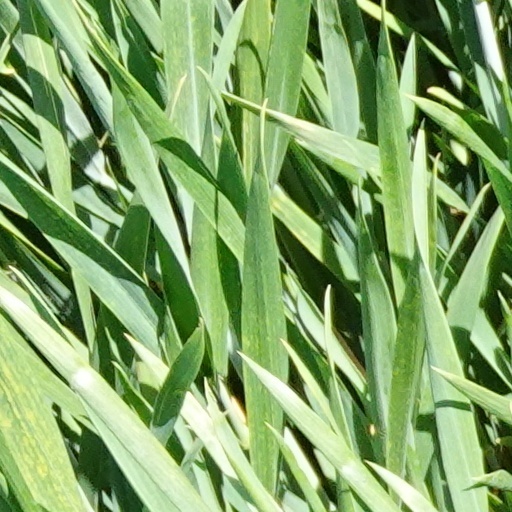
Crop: wheat